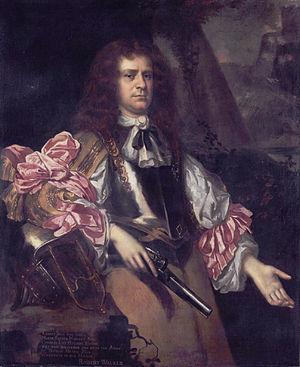
George Joyce est un officier de l'Armée parlementaire pendant la Première Révolution anglaise.